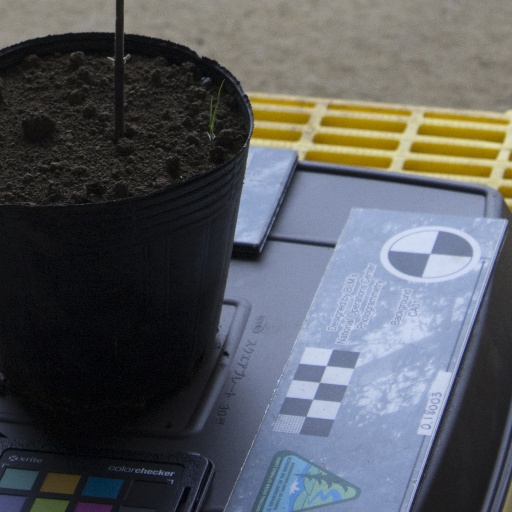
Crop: soybean